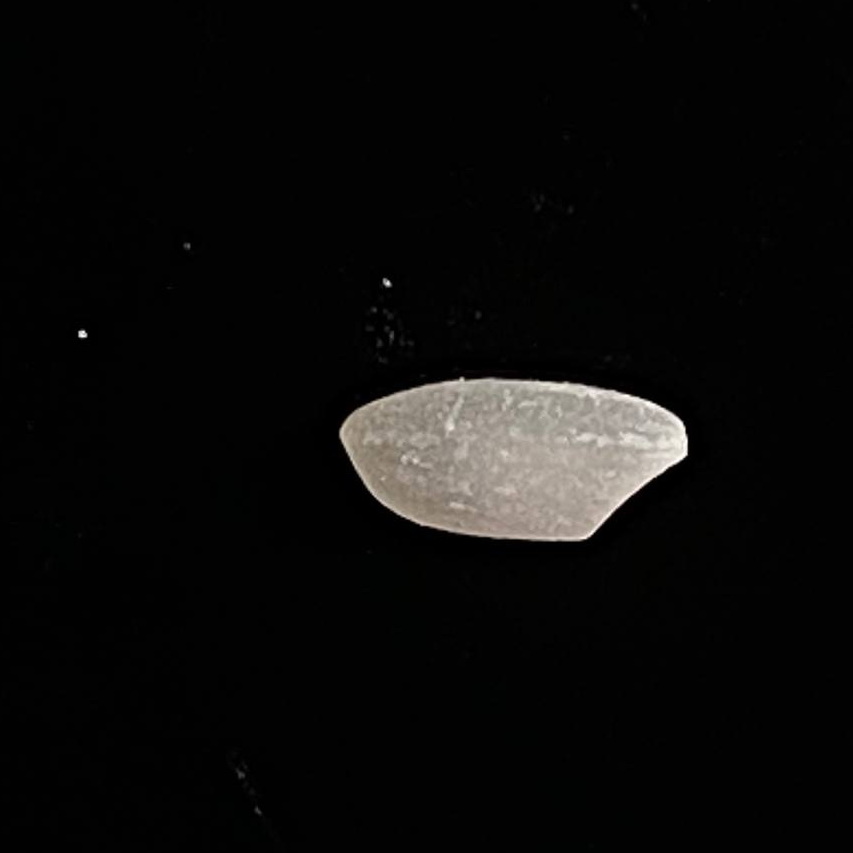
Rice variety: Chinigura_Polao